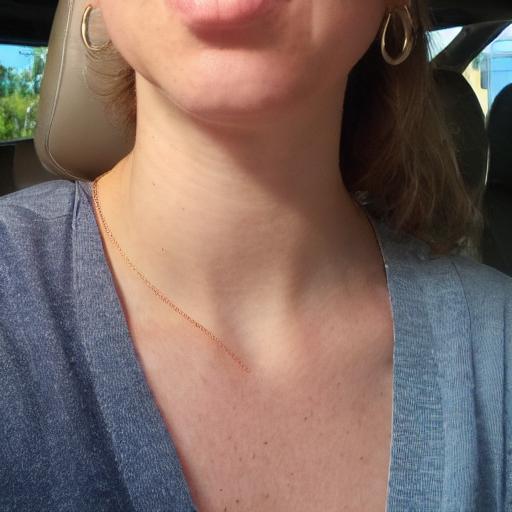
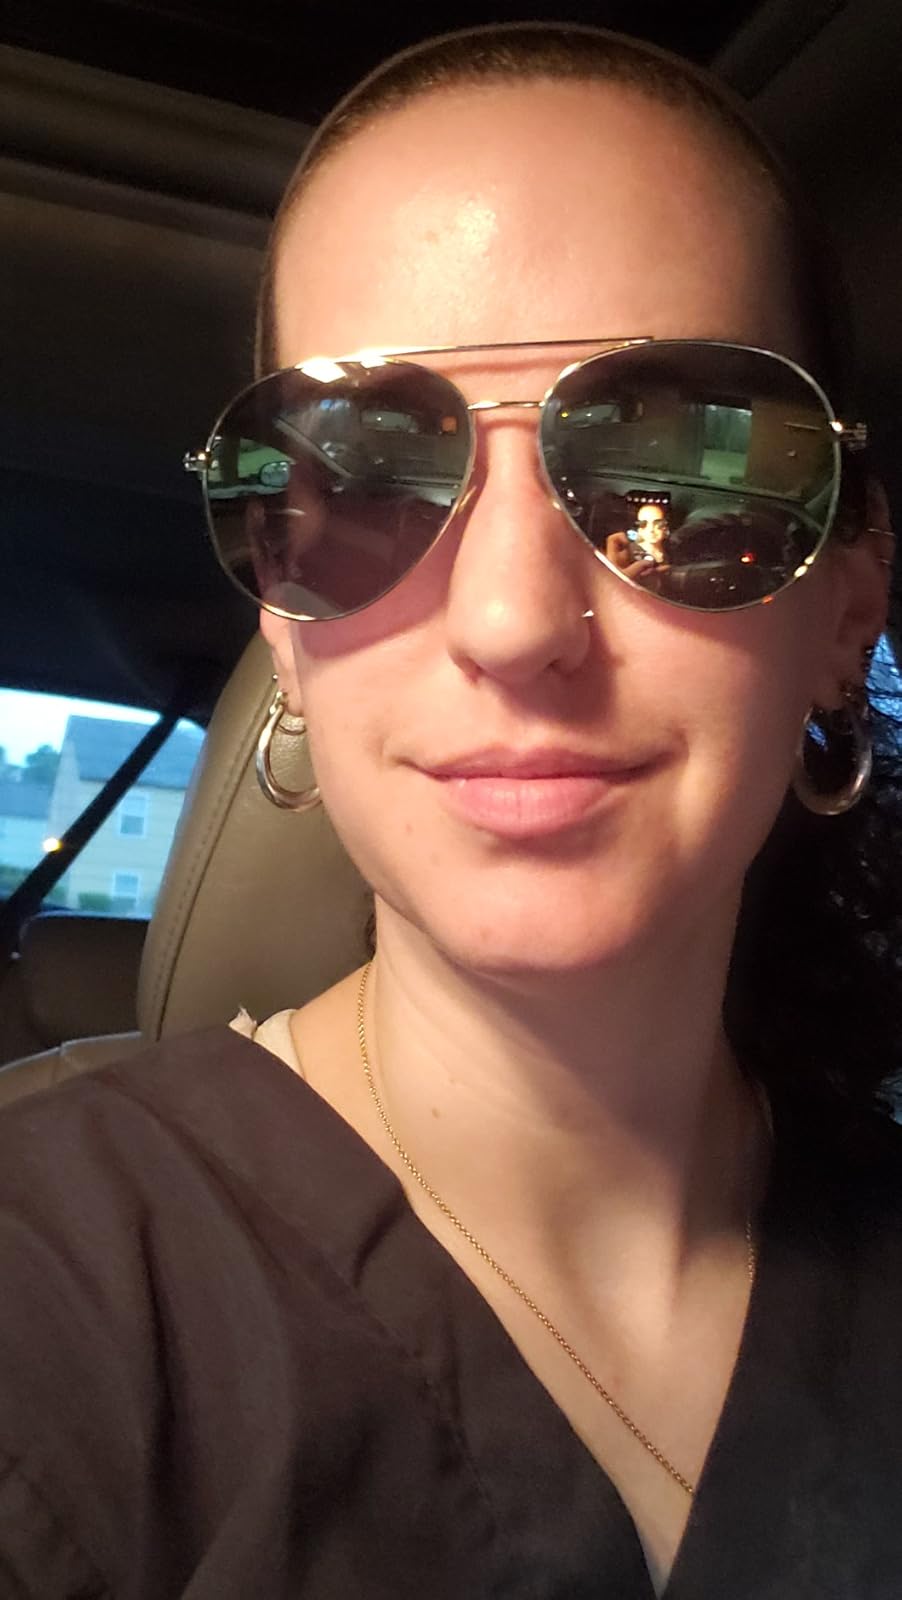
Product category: accessories_sunglasses
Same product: no